Wiscasset Historic District

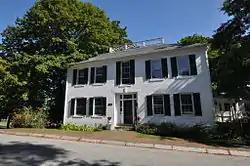
The Wiscasset Public Library

The Wiscasset Historic District is a historic district that encompasses substantially all of the central village of Wiscasset, Maine. The district includes at least 22 contributing buildings and two other contributing sites, one being a cemetery whose oldest stone is from 1739. Located on the west bank of the Sheepscot River and settled in the 18th century, Wiscasset was a prominent harbor in Mid Coast Maine, and a major shipbuilding and merchant port, until the War of 1812 ended its prosperity. The village center includes fine examples of Federal period architecture, most built between about 1780 and 1820, including one National Historic Landmark, the Nickels-Sortwell House. The district was listed on the National Register of Historic Places in 1973.